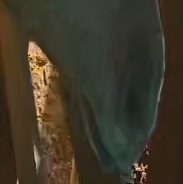
Face region: mouth_nostrils (mouth_chin_nostrils_and_profile)
Pain indicator: not_present